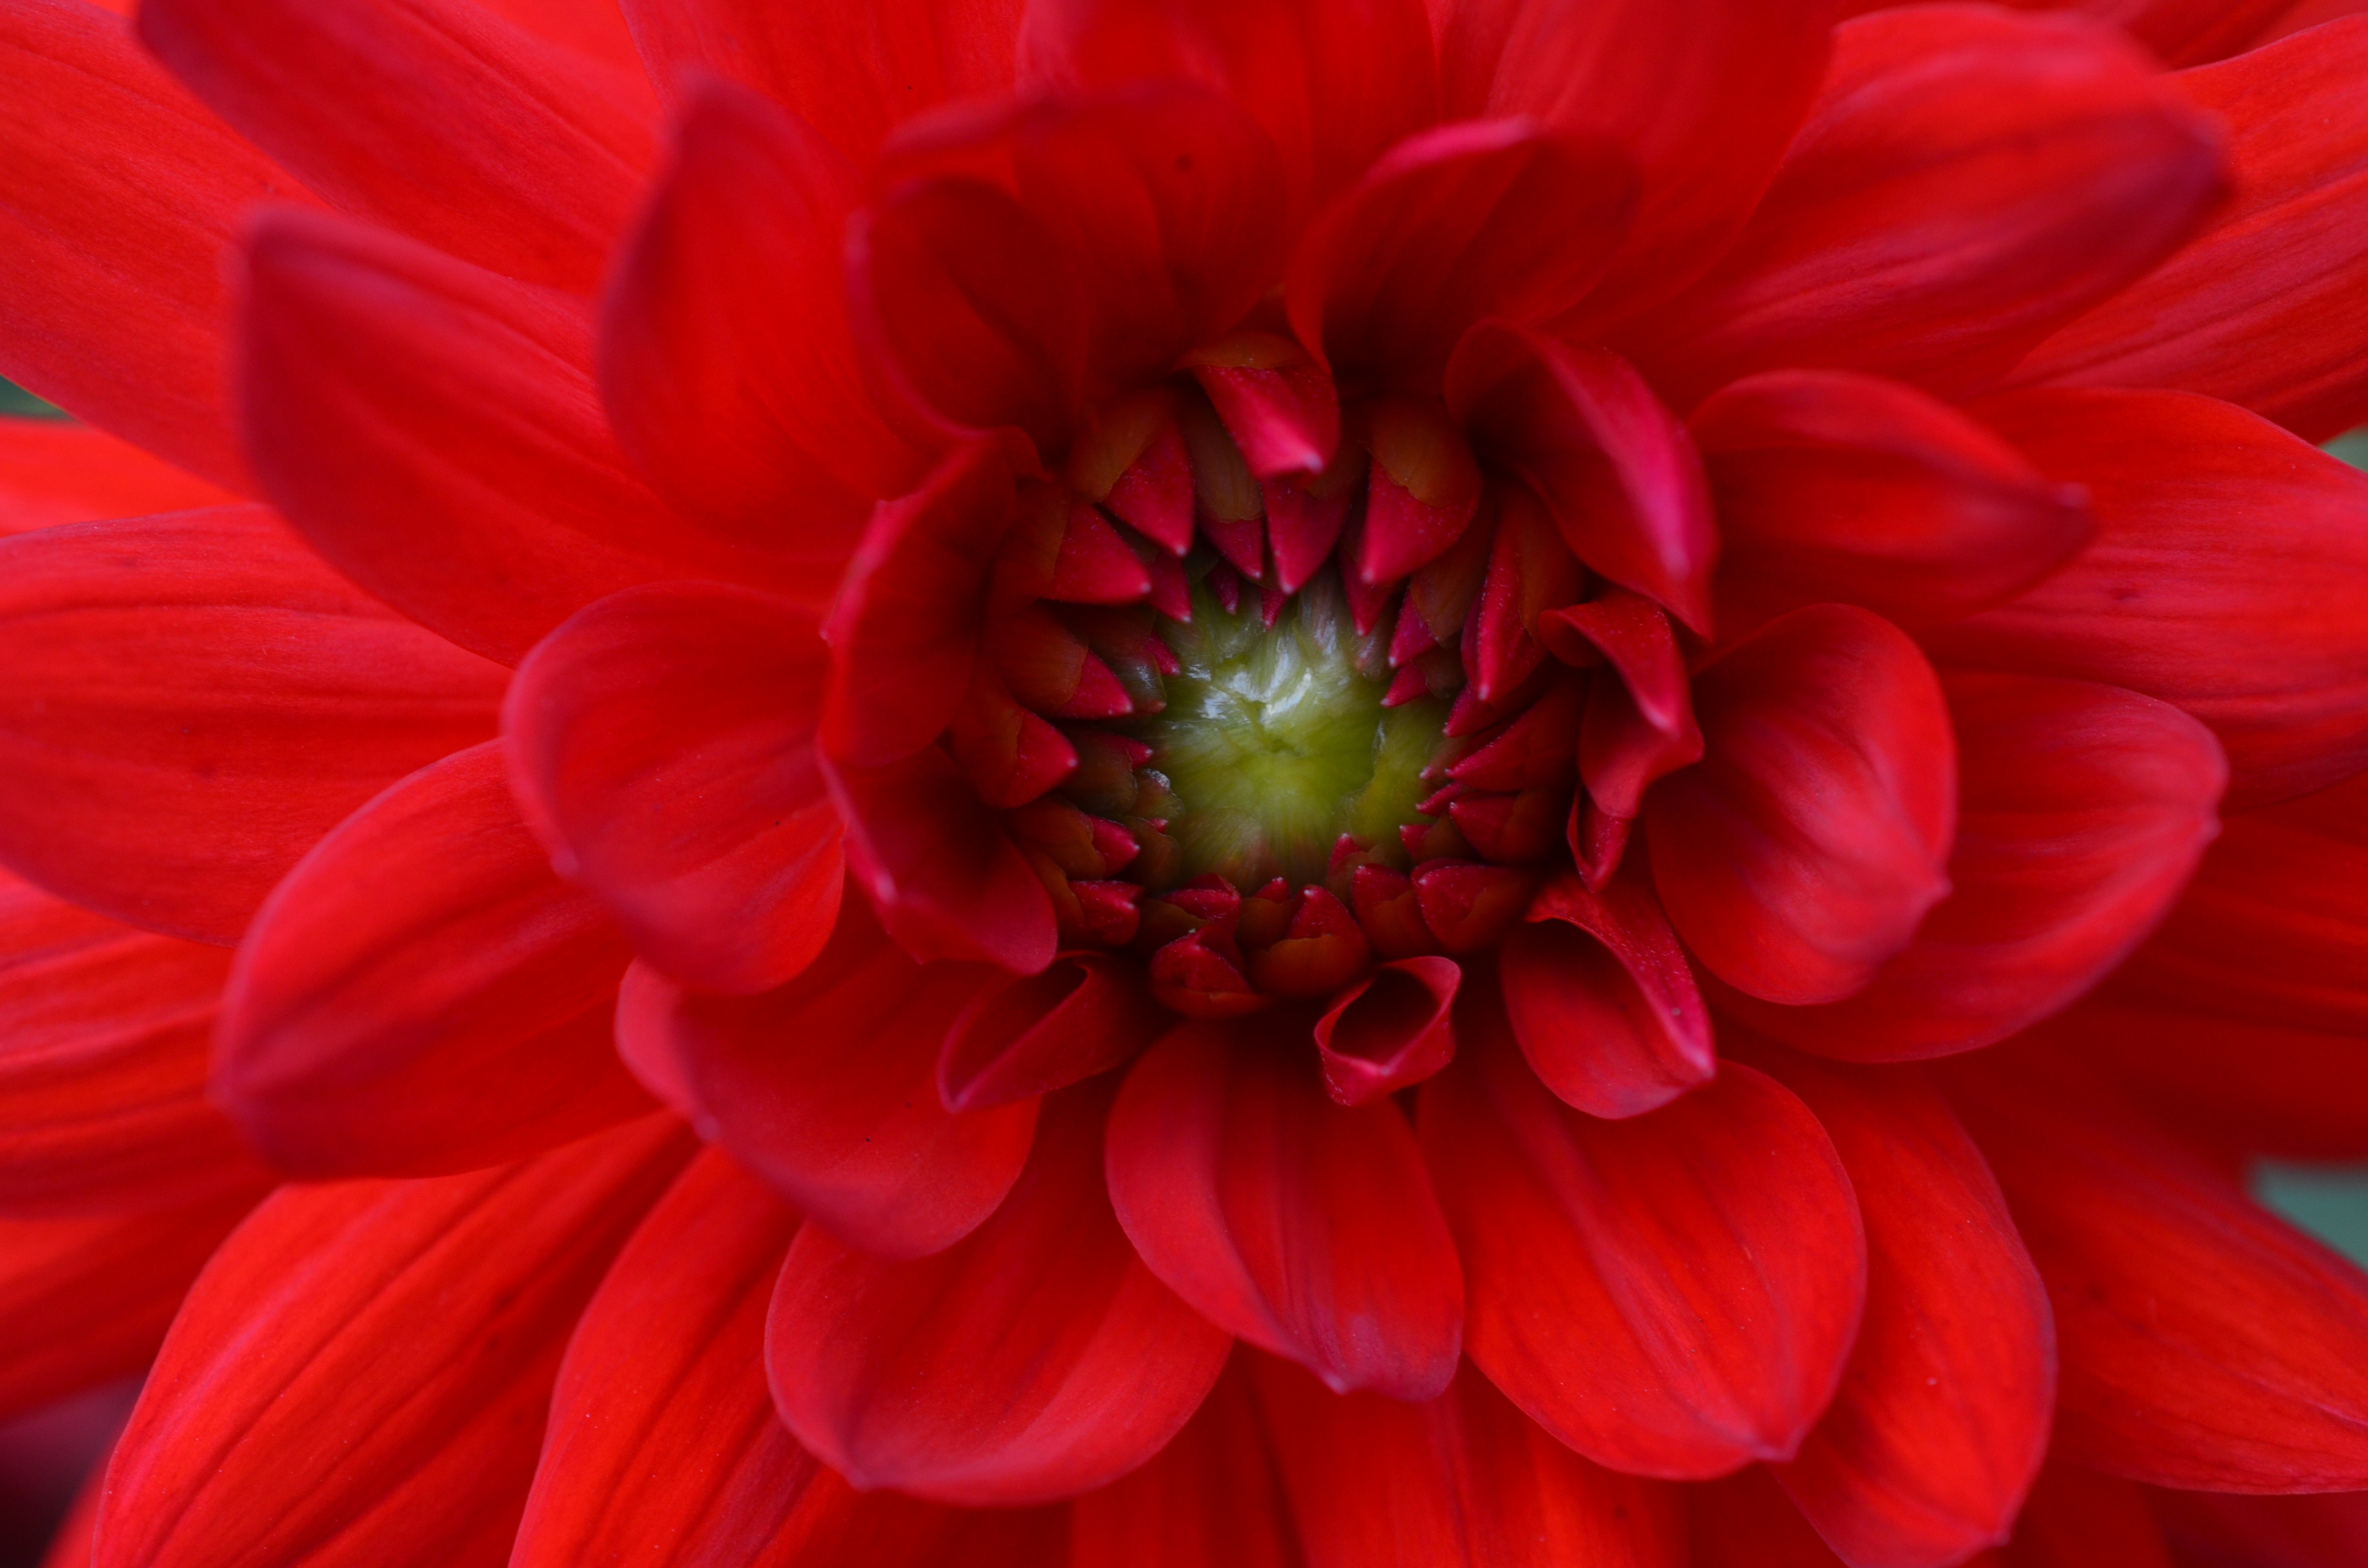
nature, blossom, plant, flower, petal, bloom, summer, red, garden, dahlia, gerbera, macro photography, flowering plant, daisy family, city car, asterales, plant stem, land plant